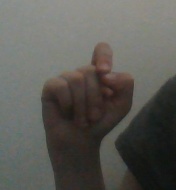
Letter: fa